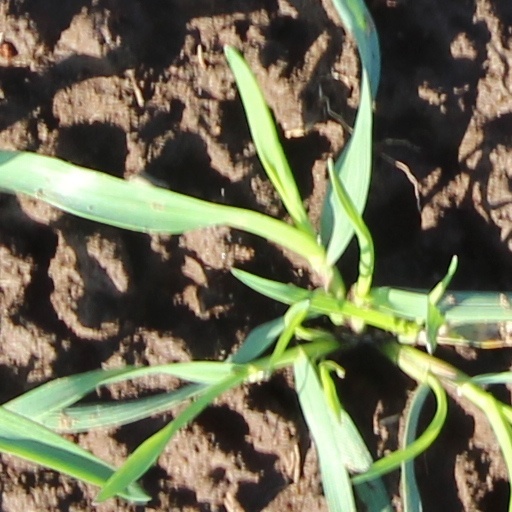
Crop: wheat